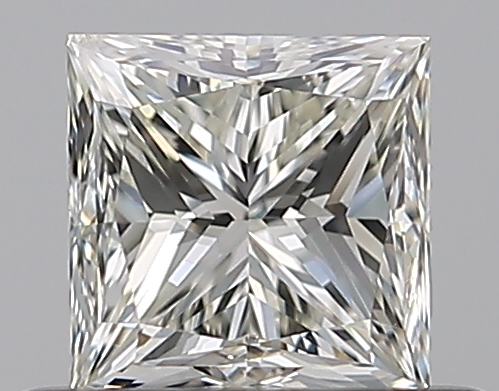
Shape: princess
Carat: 0.5
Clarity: SI1
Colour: K
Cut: GD
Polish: EX
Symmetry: GD
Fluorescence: N
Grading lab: GIA
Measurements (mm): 4.18 x 4.18 x 3.24